Las Médulas

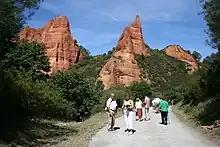
Interior roads

Parts of the aqueducts are still well preserved in precipitous locations, including some rock-cut inscriptions.